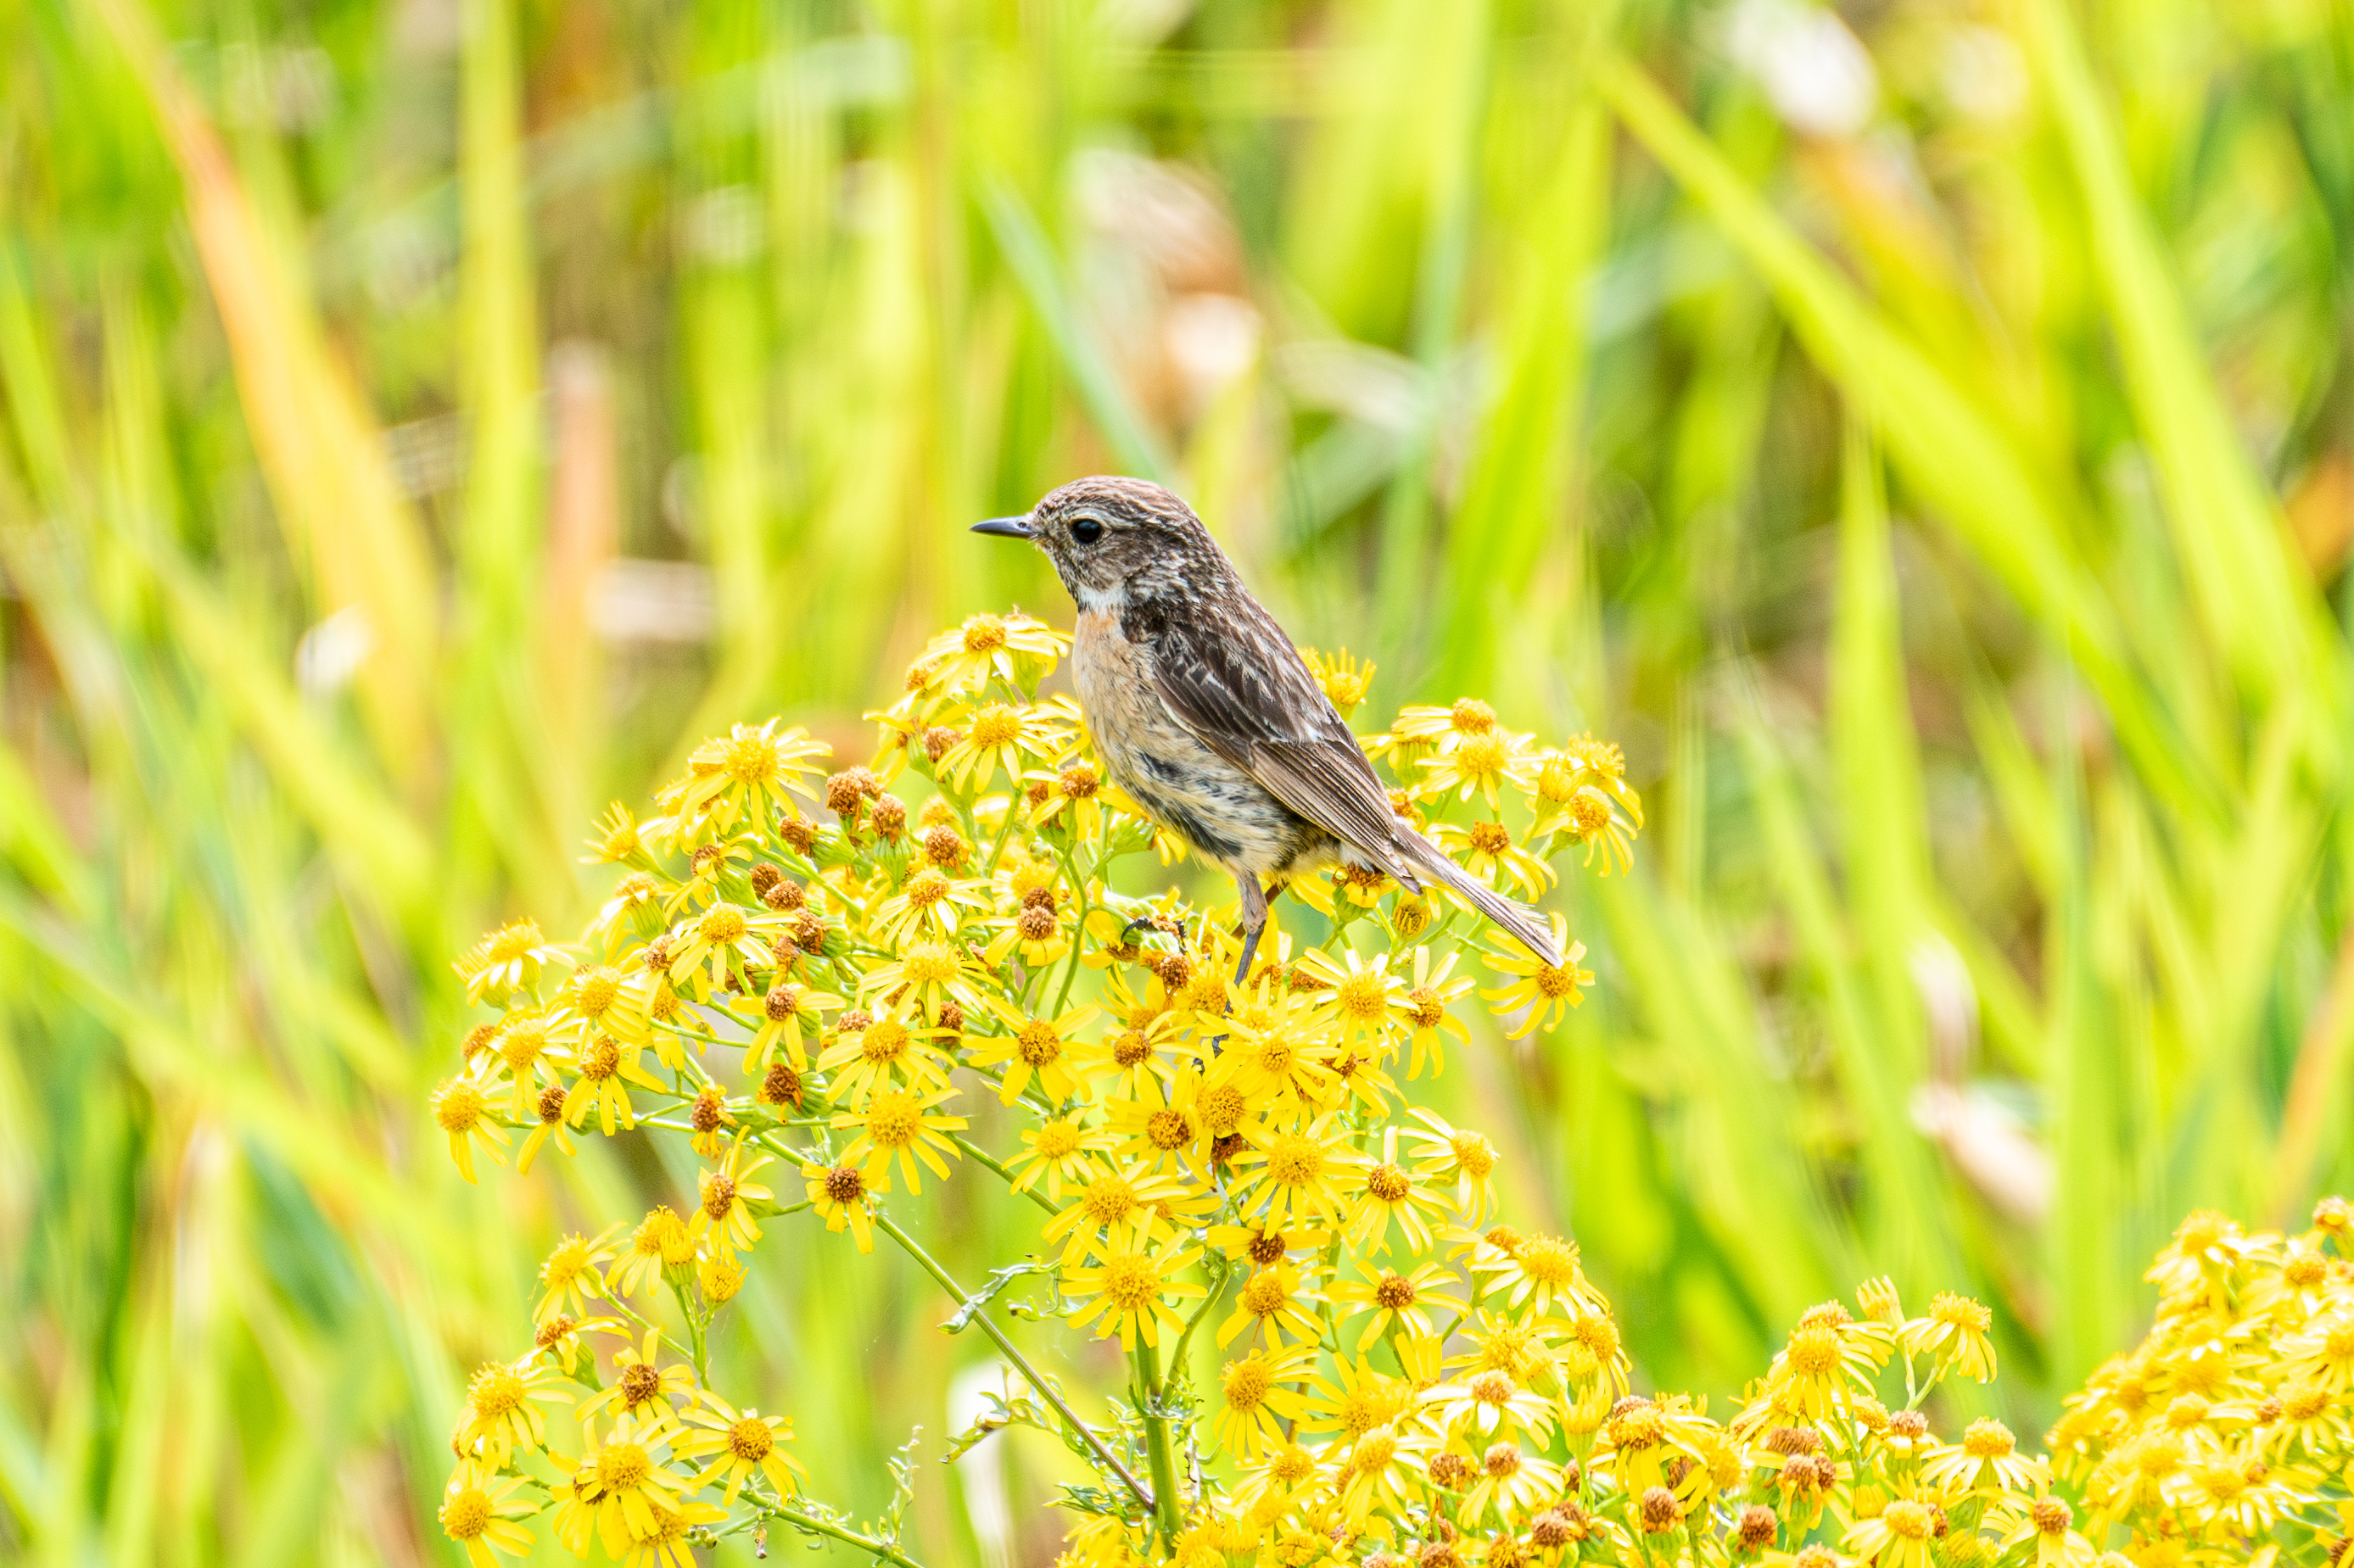
bird, stonechat, plant, flower, beak, grassland, meadow, grass, groundcover, prairie, People in nature, songbird, flowering plant, perching bird, subshrub, herbaceous plant, wildlife, pollen, Forb, falconiformes, feather, field, herb, wildflower, old world flycatcher